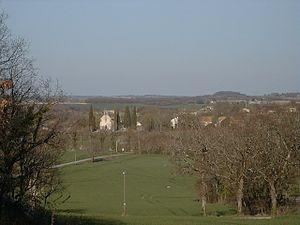
Monsaguel (Dordogne)
Monsaguel est une commune française située dans le département de la Dordogne, en région Nouvelle-Aquitaine.